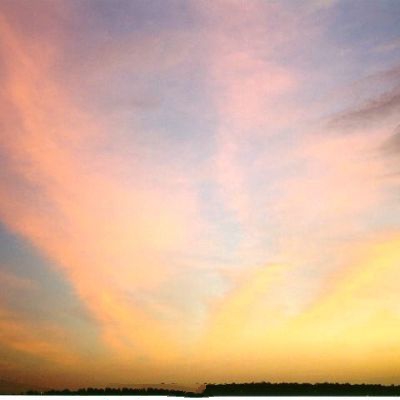
Cloud type: Cirrostratus (Cs)